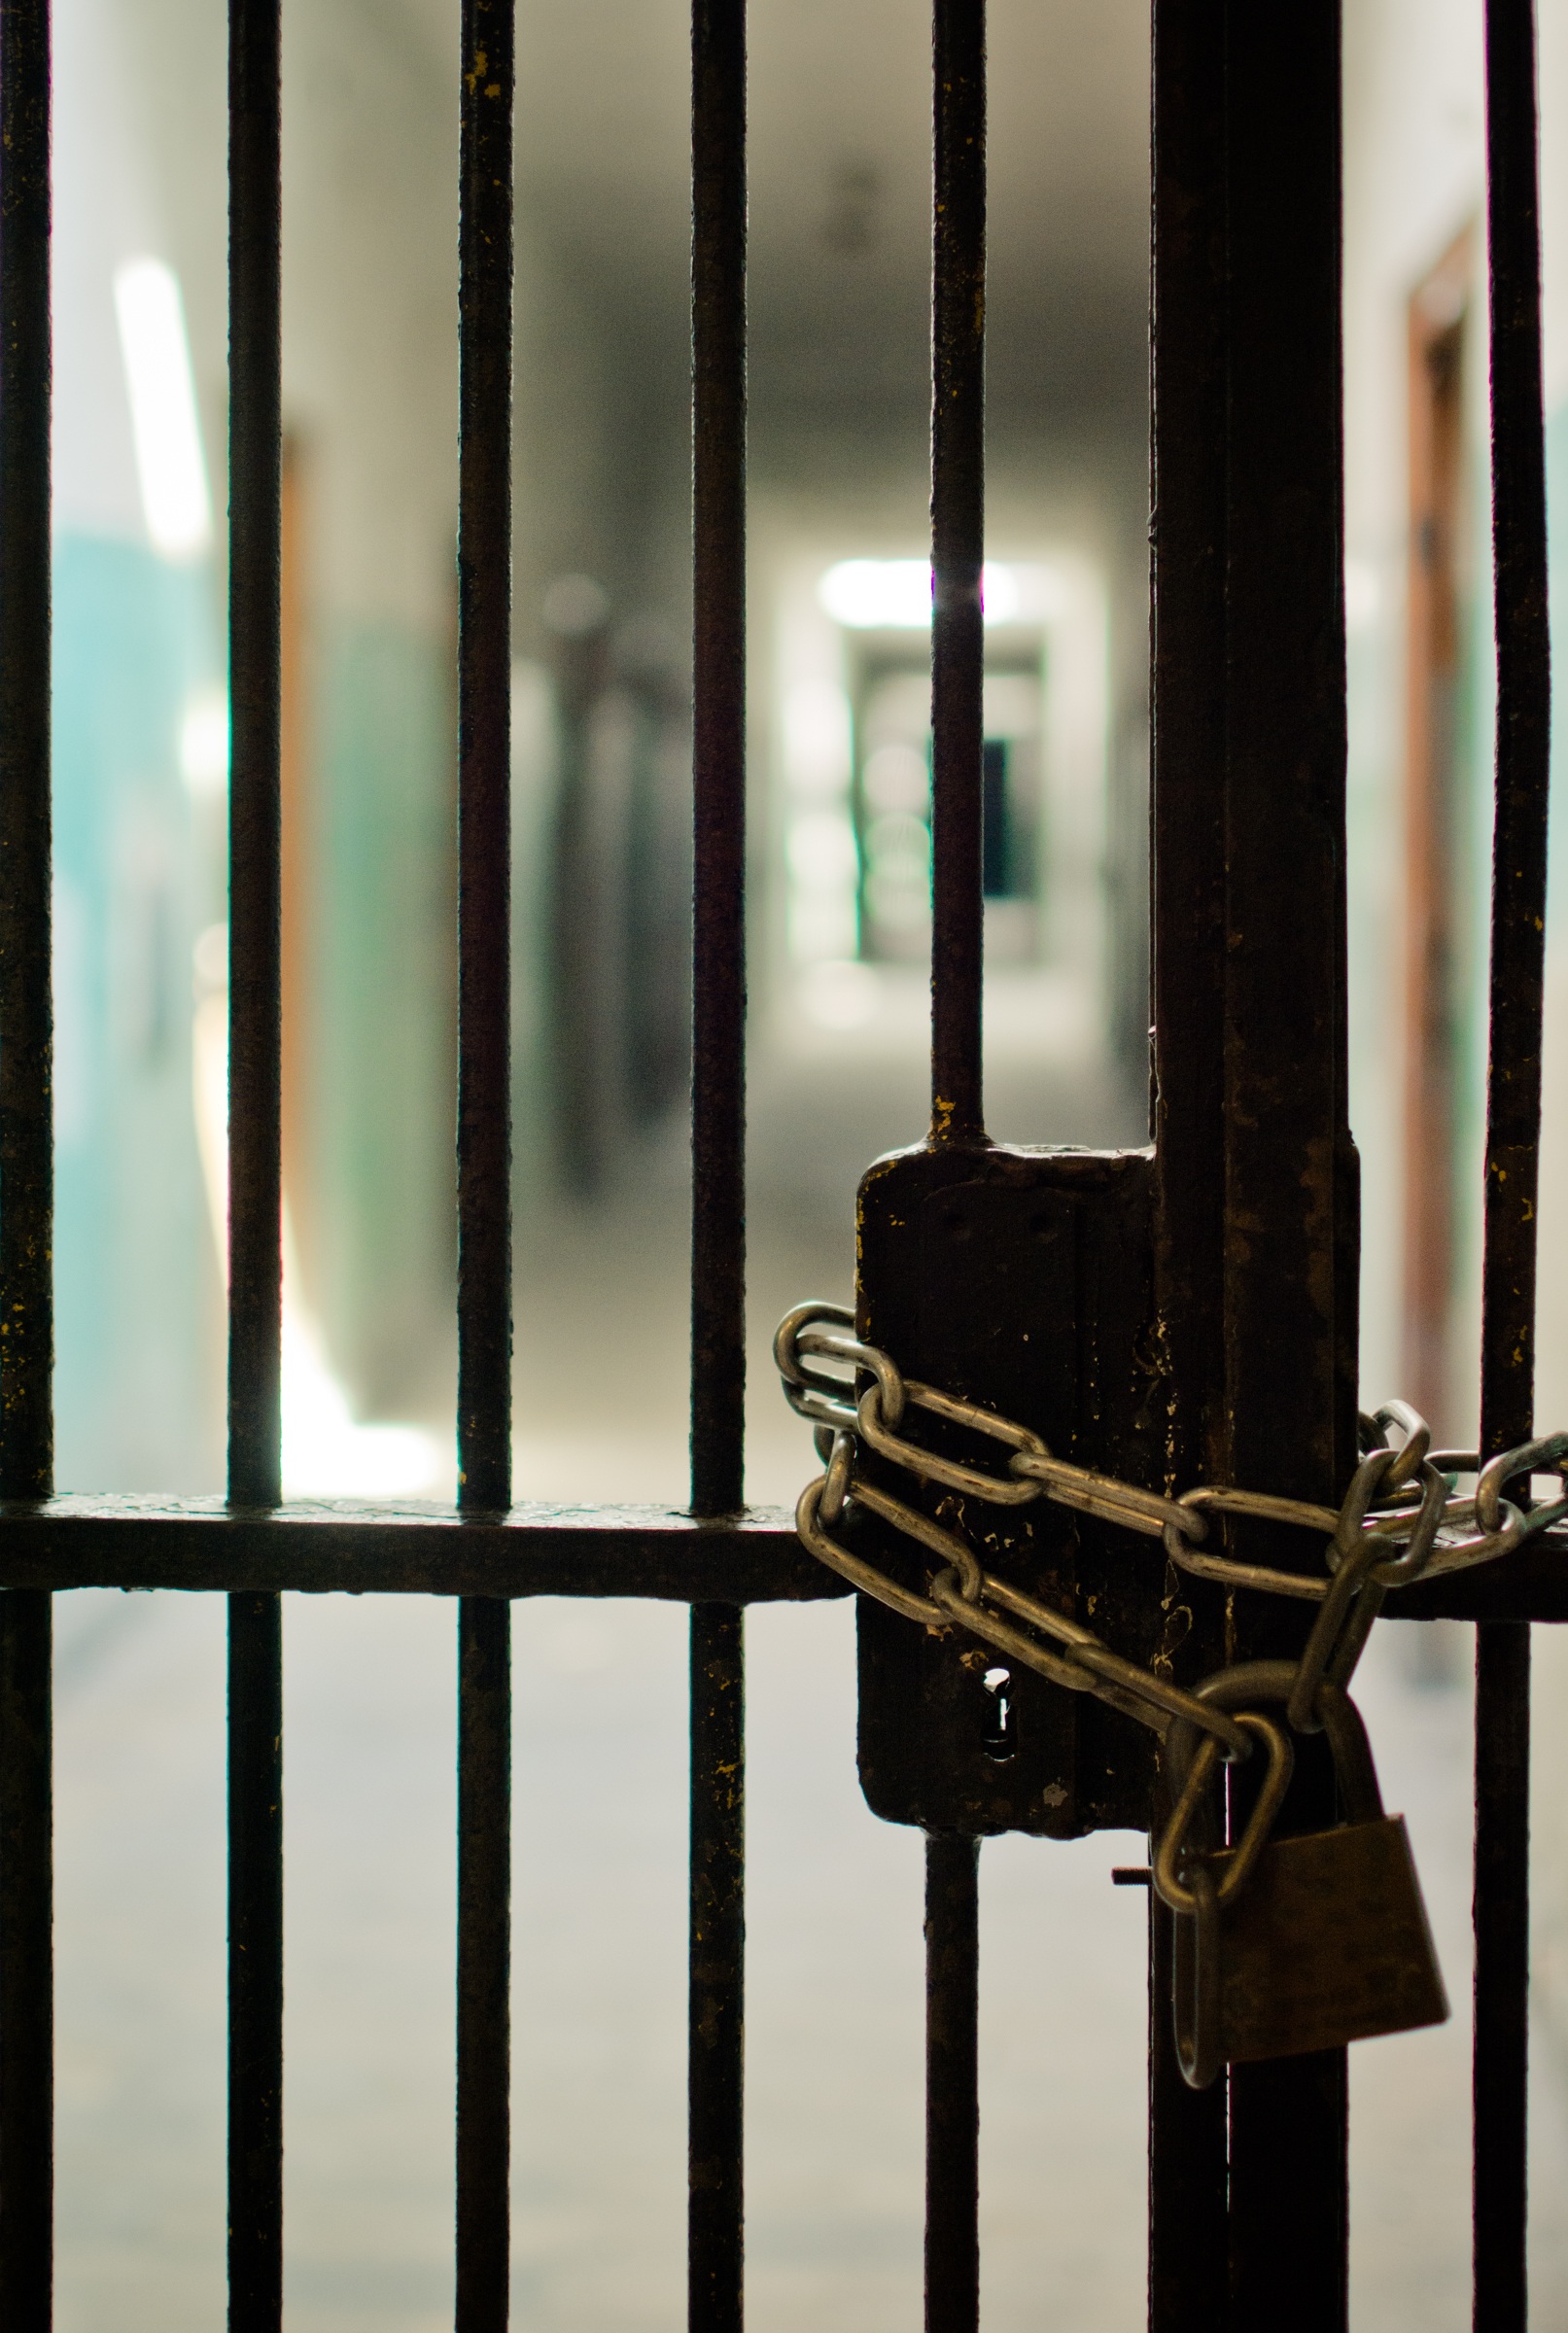
light, wood, chain, window, glass, reflection, museum, metal, castle, darkness, black, lighting, door, goal, interior design, memorial, closed, iron, exhibition, shape, iron railings, input, dachau, konzentrationslager, kz, iron gate, imprisoned, blocked, window covering